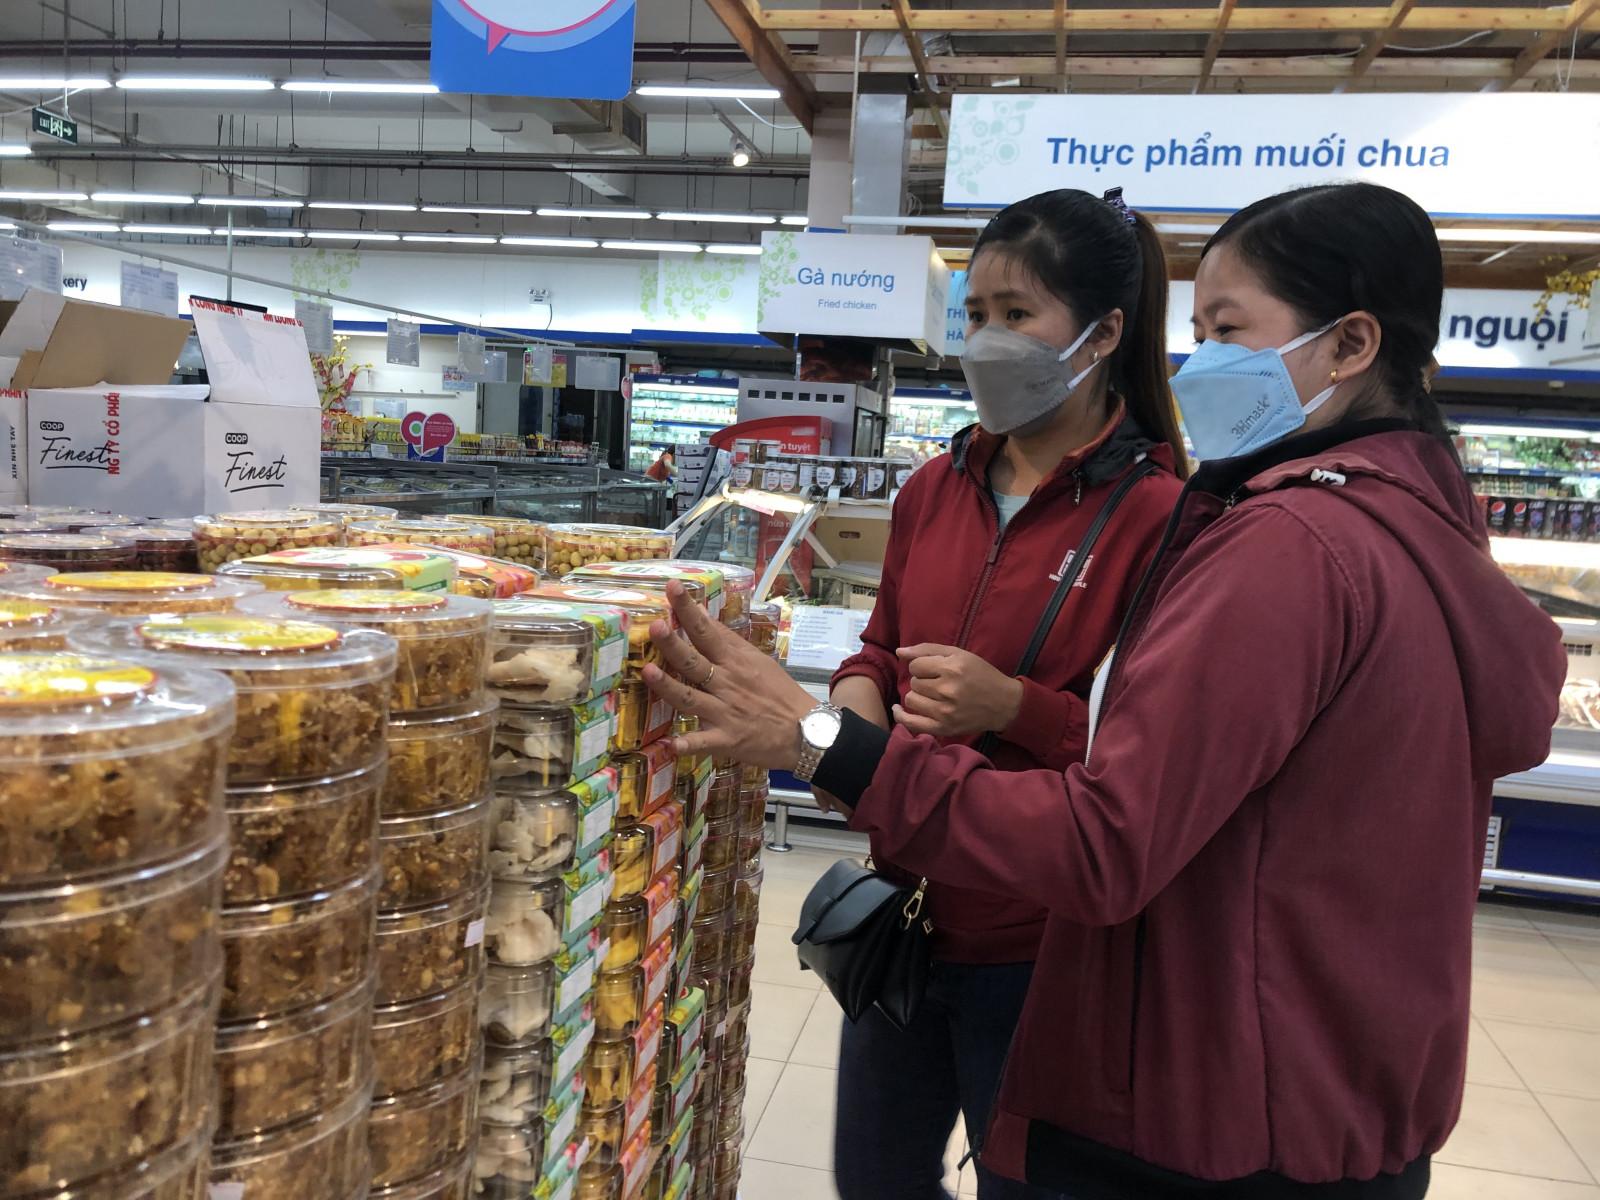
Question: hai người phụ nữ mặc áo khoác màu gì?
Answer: màu đỏ